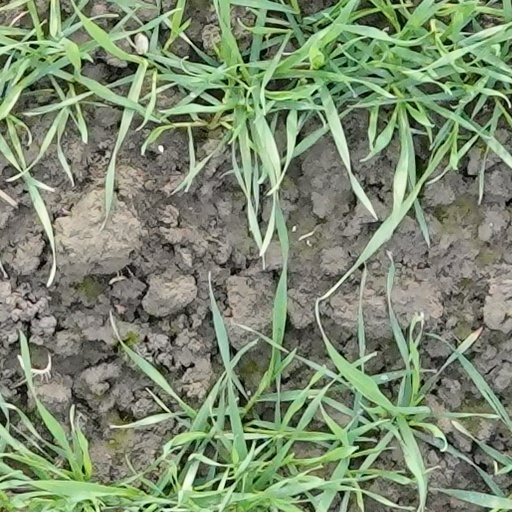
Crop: wheat